Lordstown Assembly

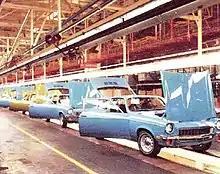
Chevrolet Vega being assembled at Lordstown, 1972

This assembly plant was the place of the notorious Lordstown Strike of 1972, a strike against management at the GM plant. The strike resulted in Chevys coming off the line with torn upholstery and other defects. The strike lasted a total of 22 days and cost GM US$150 million ($ in dollars ). Later strikers elsewhere who similarly engaged in disrupting production lines were labeled as having "Lordstown Syndrome". According to Peter Drucker, a management consultant, it was not just the rigid discipline of the assembly line, or the speedup of operation, but rather that the workers almost unanimously felt they could have done a better job at designing much of their own work than GM's industrial engineers (hence the need to include the floor workers in part of the plant design process). Due to their "hippyness" long hair, and mod fashion, the strikers were referred to by "Newsweek" magazine as an "industrial Woodstock".